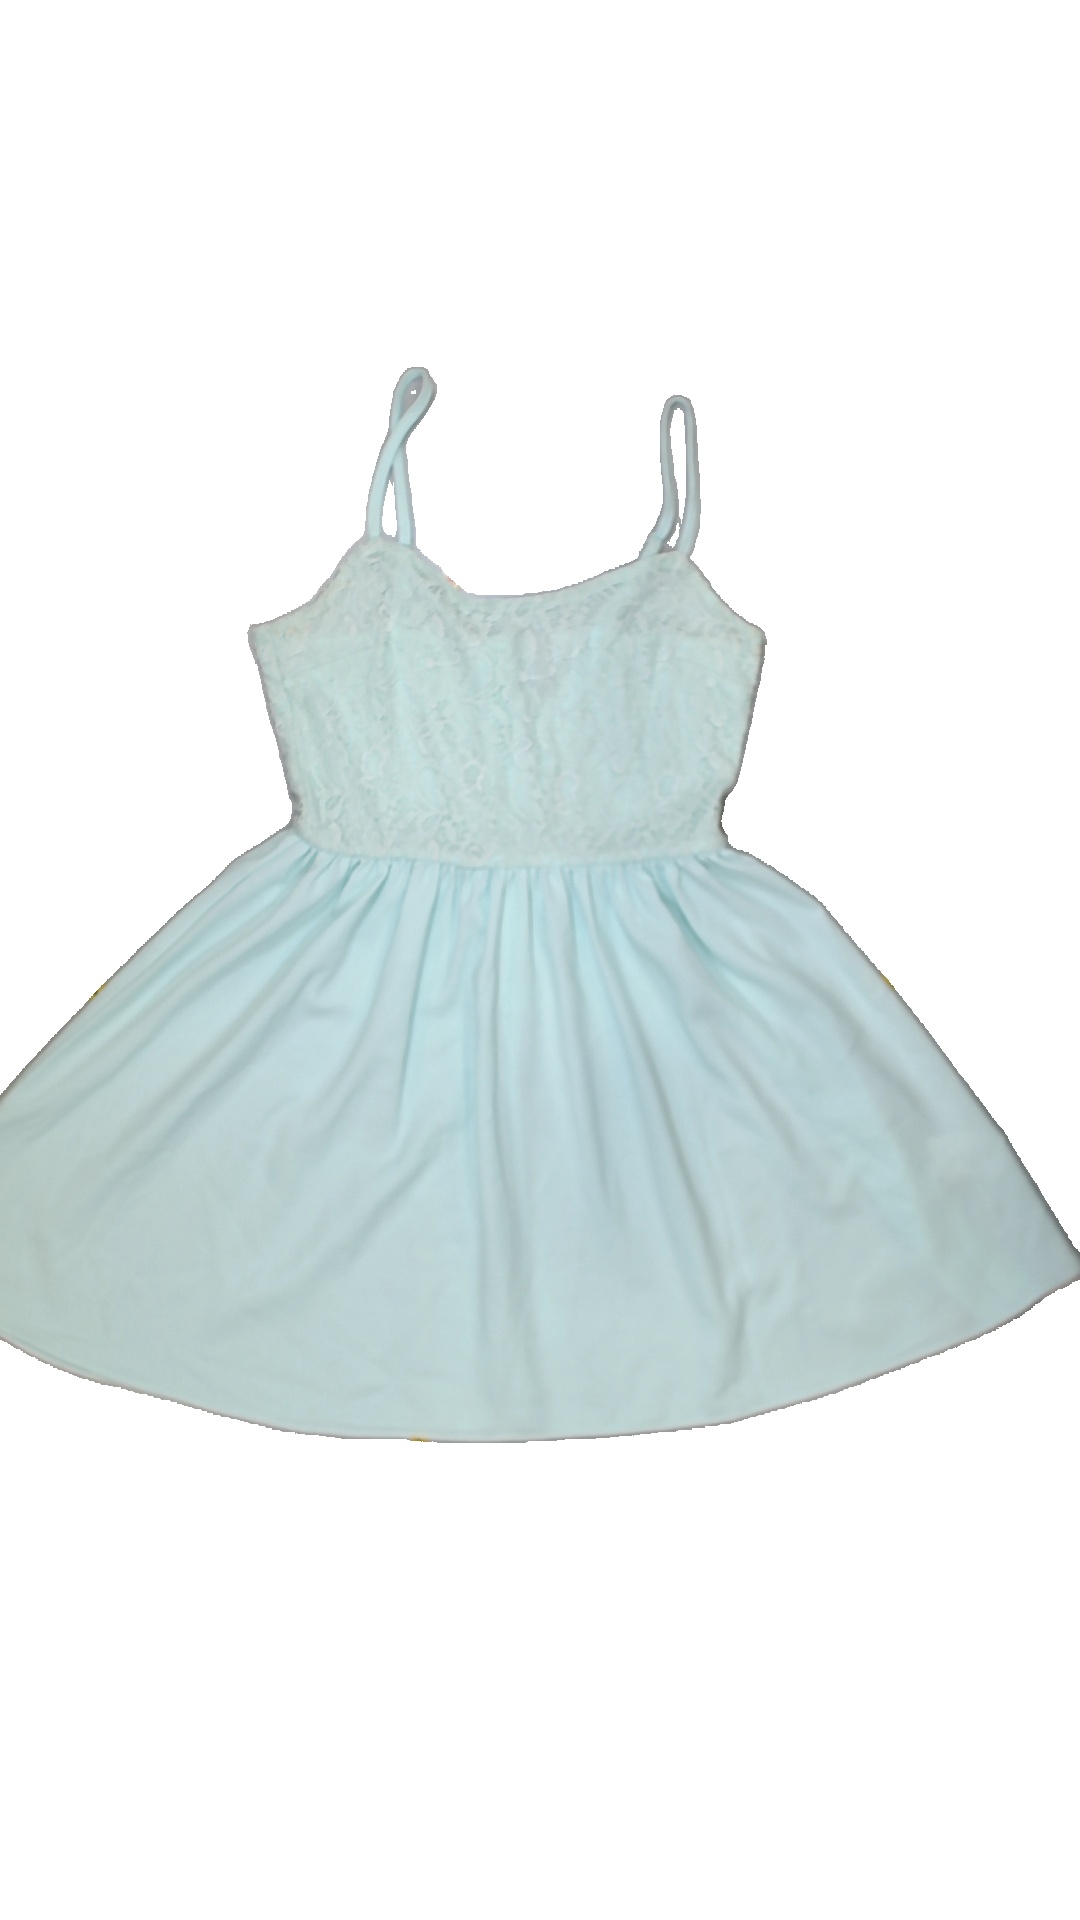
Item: Dress (Ladies)
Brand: H&m
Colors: Blue
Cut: Regular, C-collar
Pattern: Lace
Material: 100%polyester
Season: All
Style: No trend
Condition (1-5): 3
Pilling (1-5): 5
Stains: Yes
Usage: Export
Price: <50